SPECULOOS

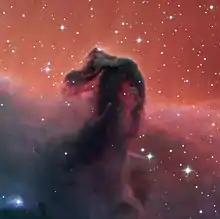
First light image of the SPECULOOS Southern Observatory’s Callisto telescope, showing the Horsehead Nebula.

The system of SPECULOOS - South (SSO) comprises four telescopes called Europa, Io, Callisto, and Ganymede. The telescopes are named after the Galilean moons that orbit the planet Jupiter, the most massive planet in the Solar System. The first telescope (Europa) saw its first light in April 2017. The second telescope (Io) began operations in October 2017. As of December 2019, all SPECULOOS - South telescopes are operational. ESO released first light images of SPECULOOS - South on the 2018-12-05. The telescopes took images of the Carina Nebula, the Horsehead Nebula, and the spiral galaxy Messier 83. Artemis is the first telescope for SPECULOOS - North (SNO); it began operations on June 20, 2019.